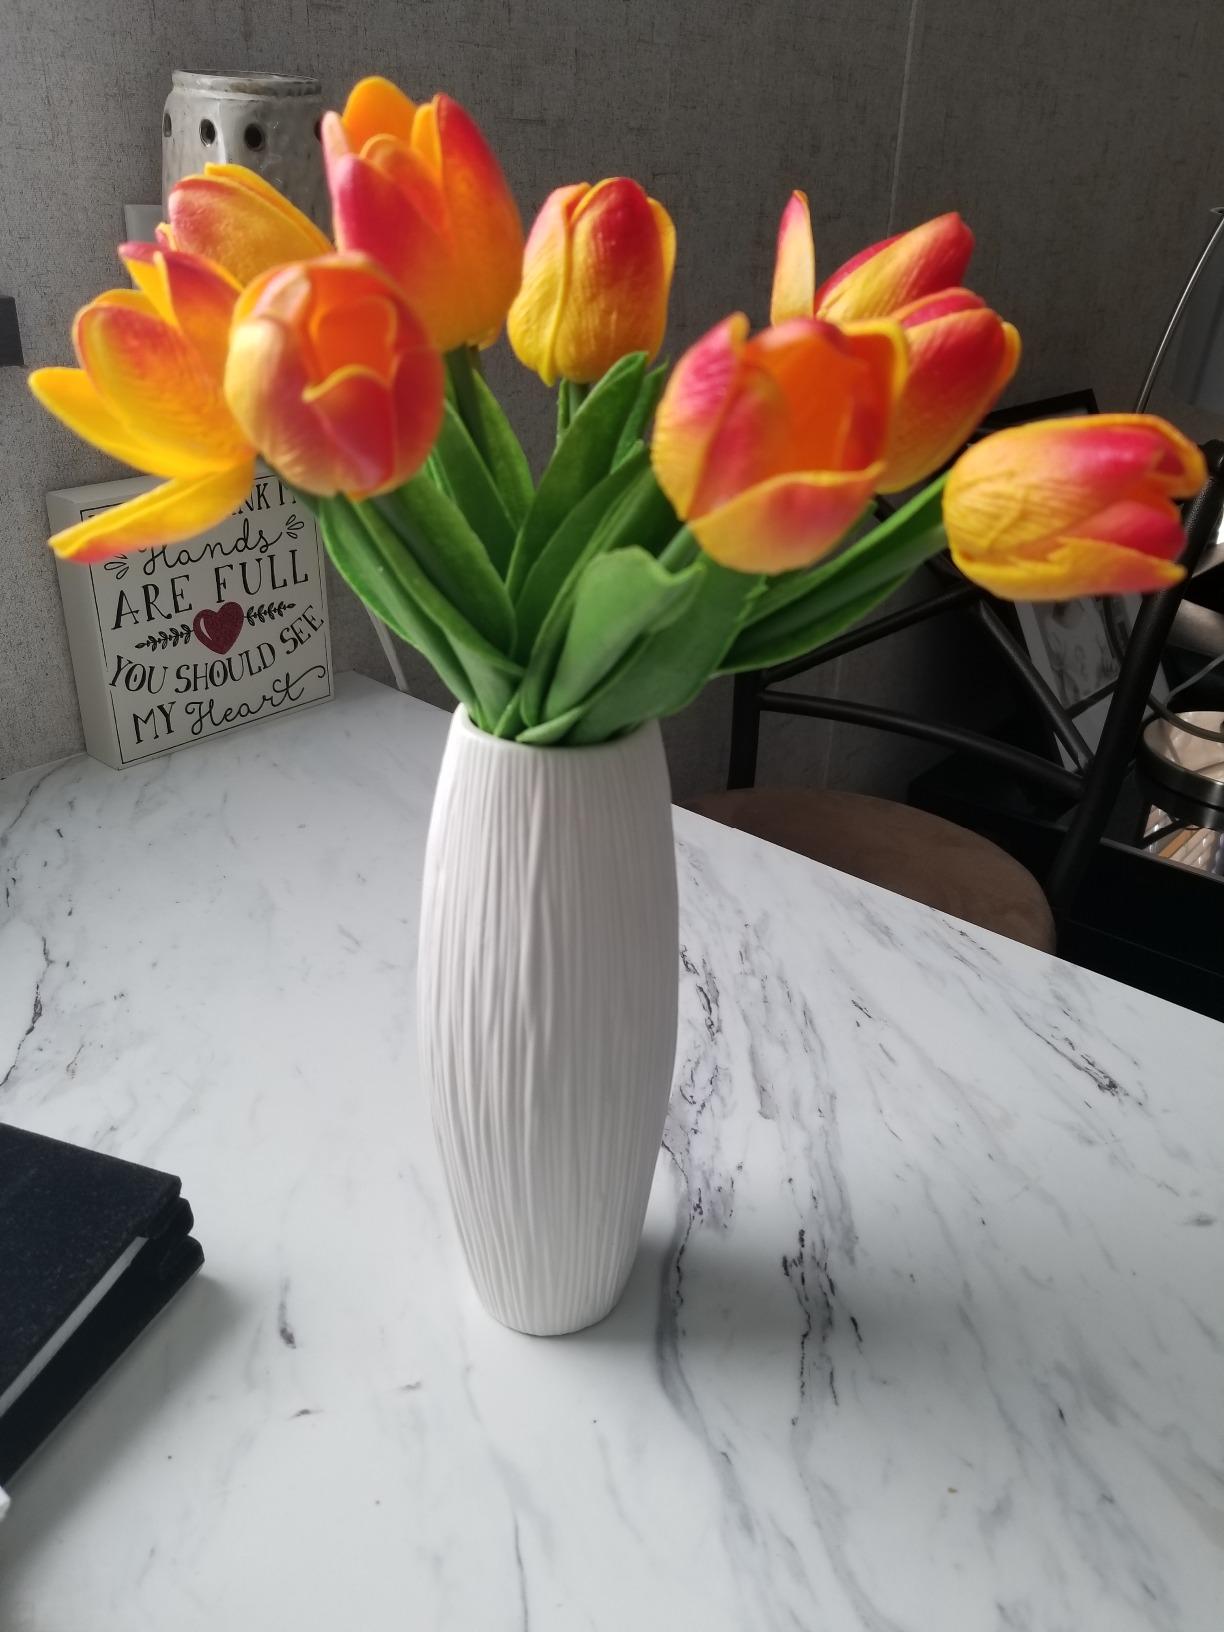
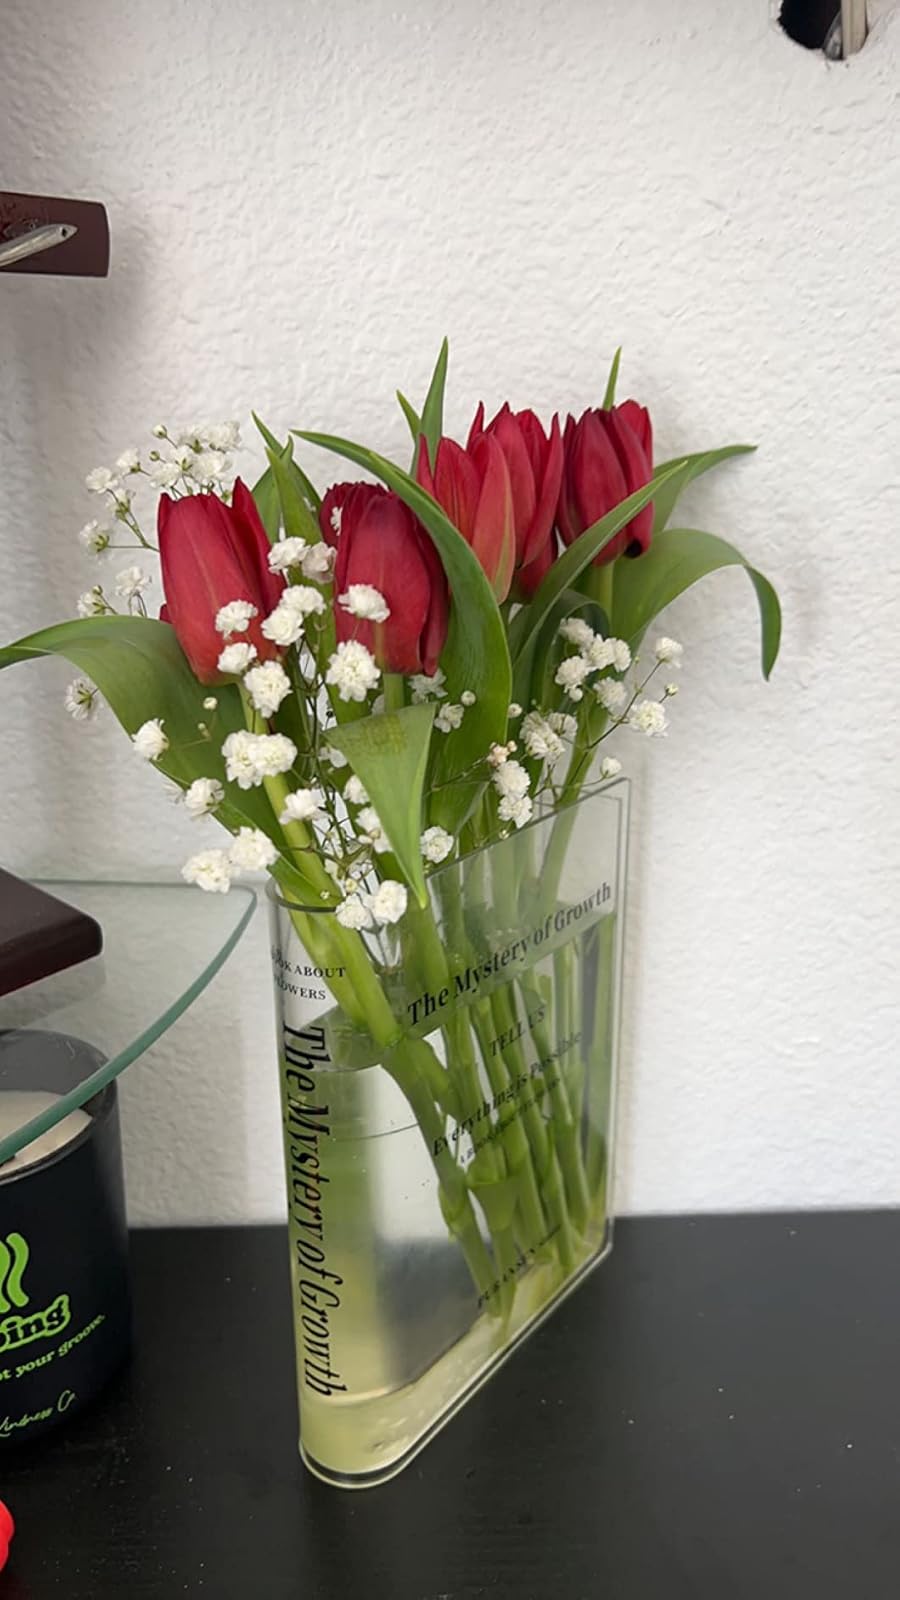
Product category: vase
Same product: no